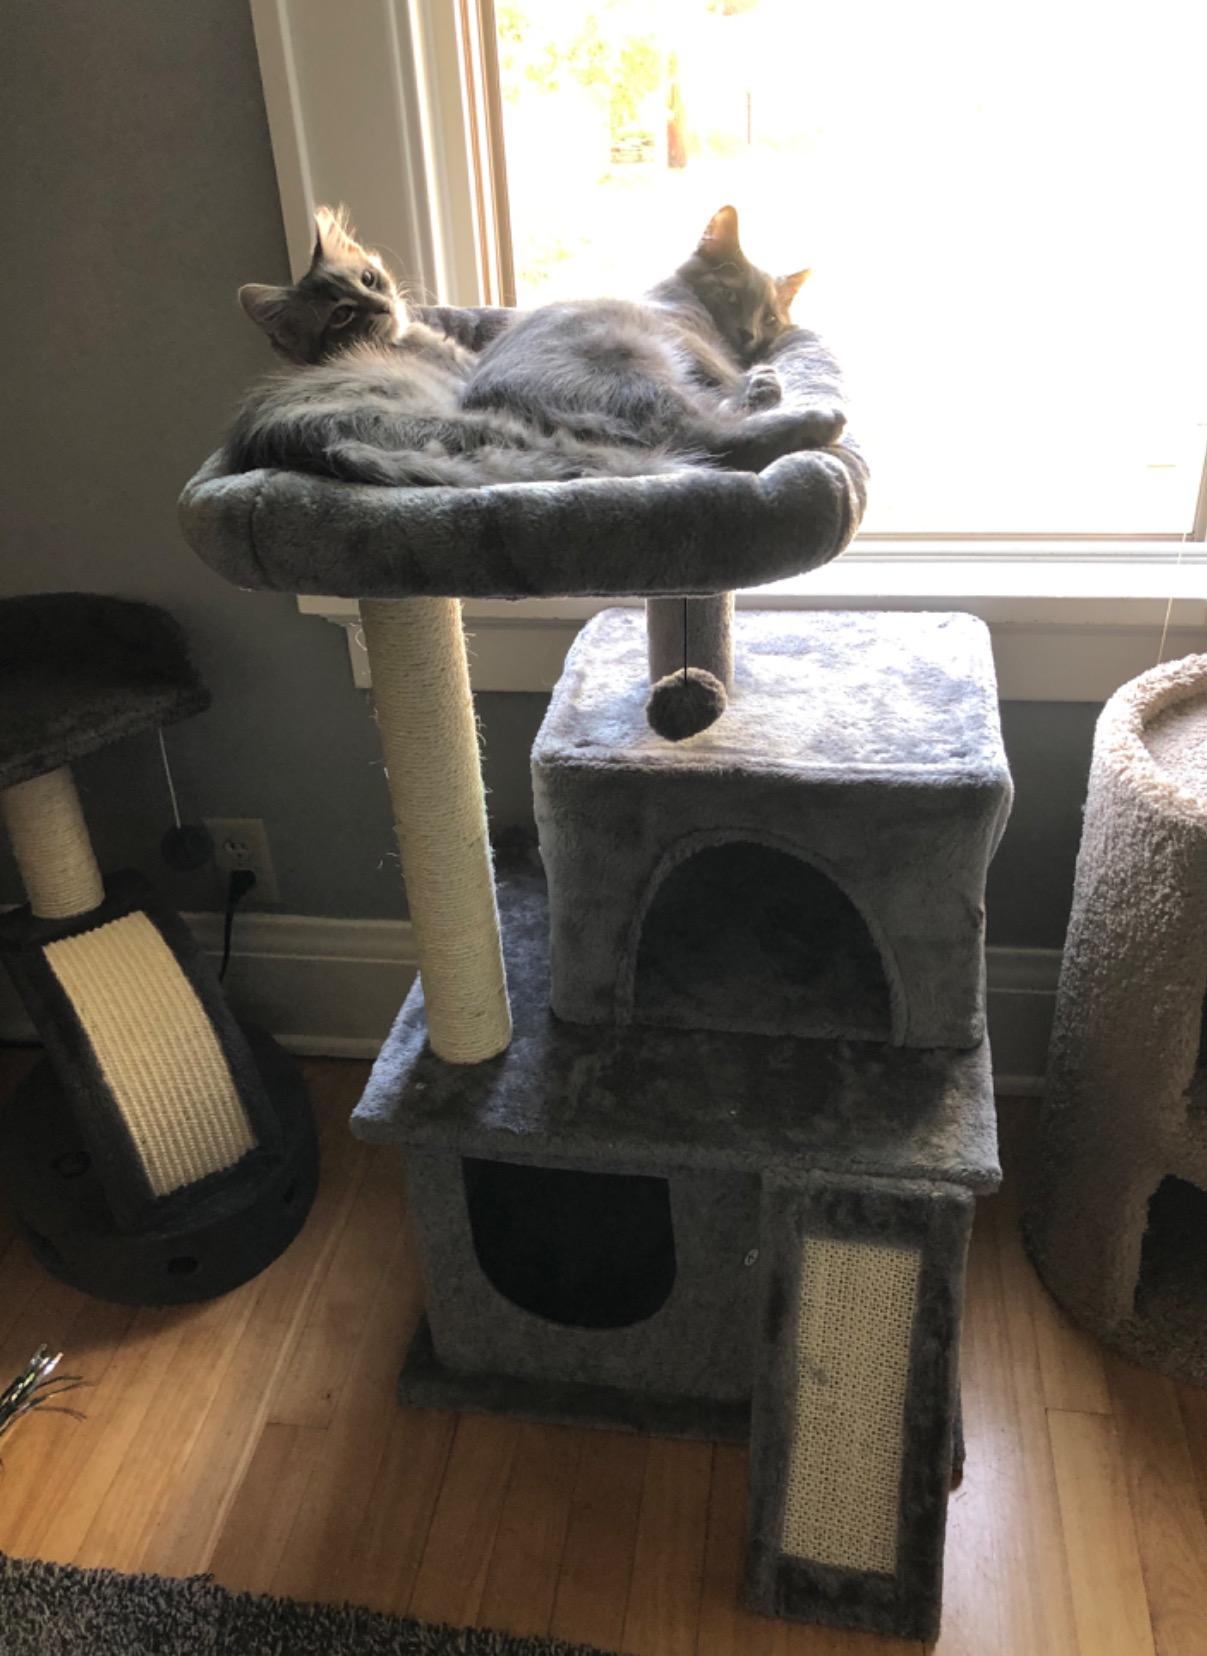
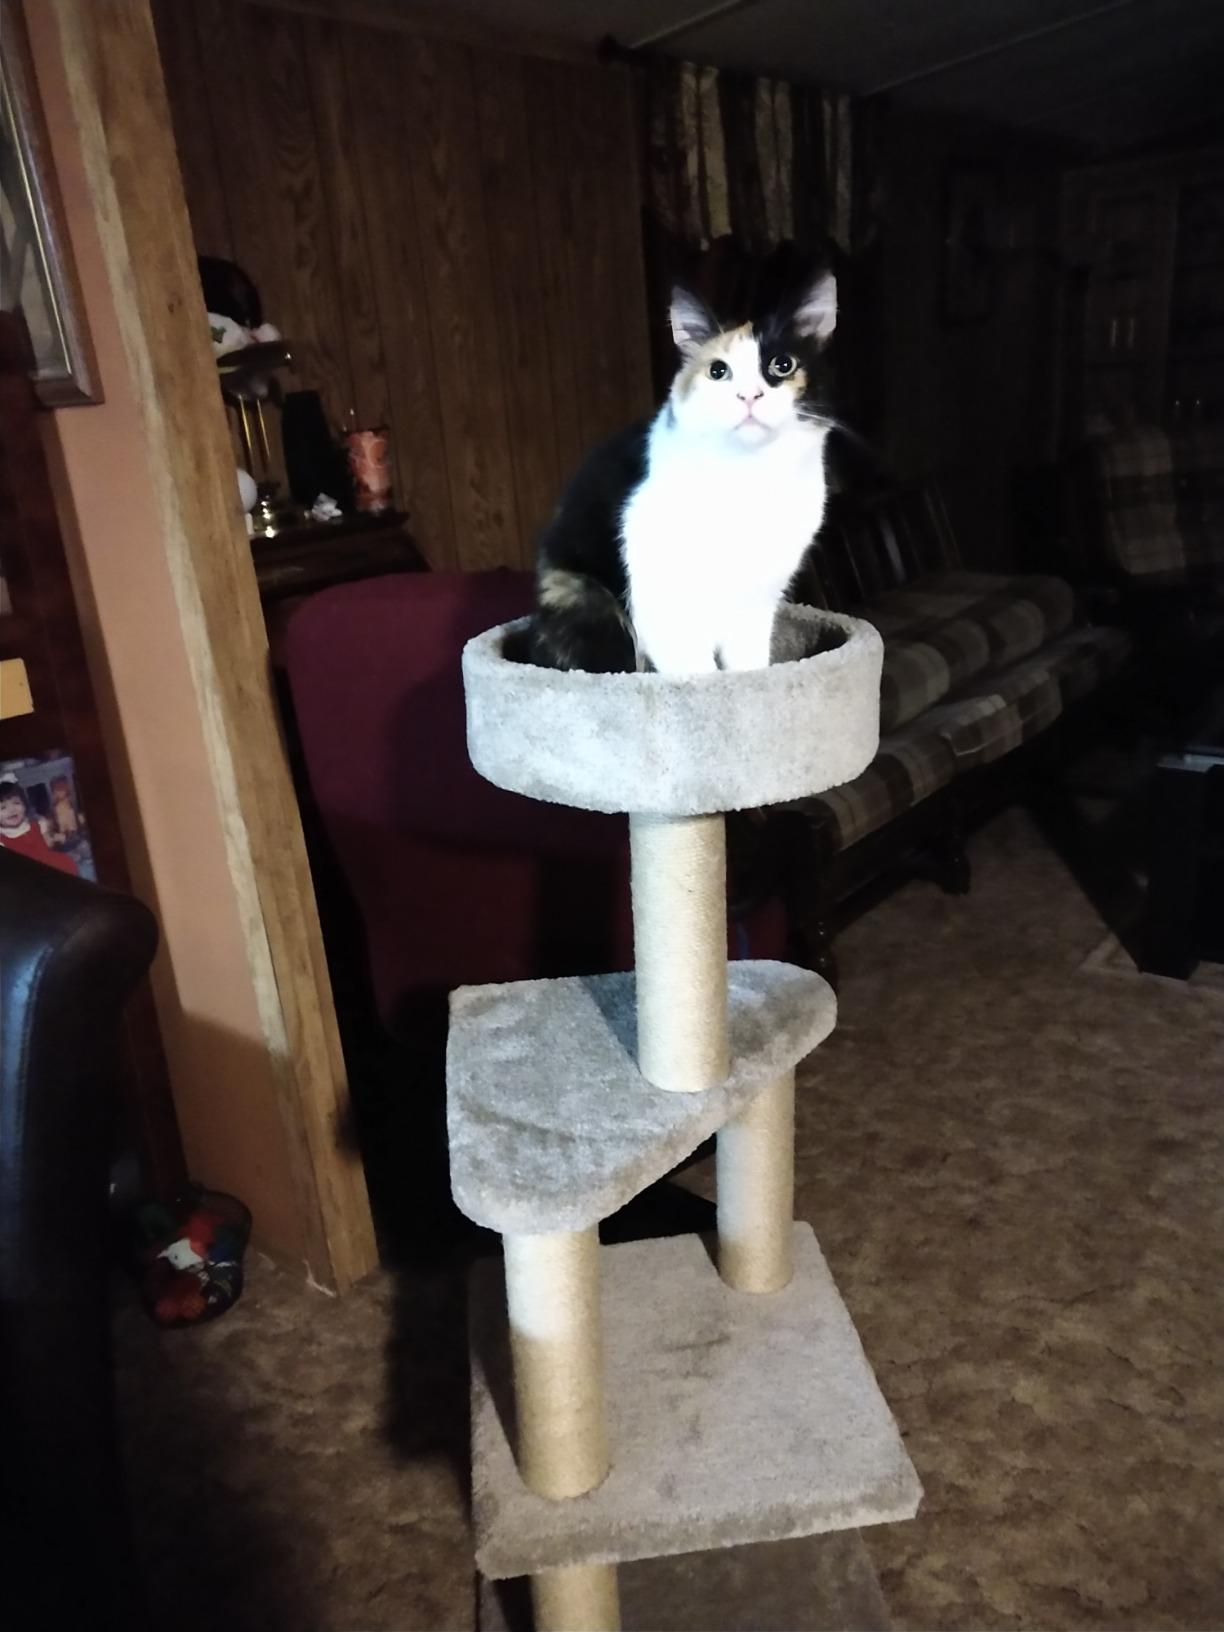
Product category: items_cat tree
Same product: no